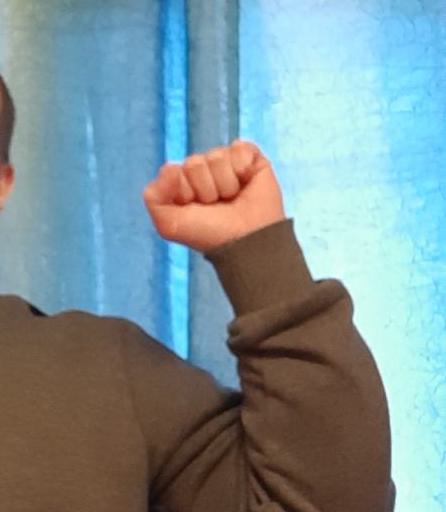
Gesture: fist